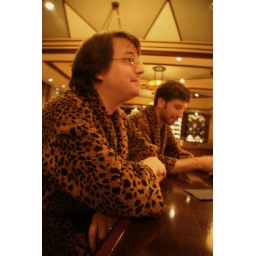
I took the boys to the hotel bar in these fine, fine leopard print robes.